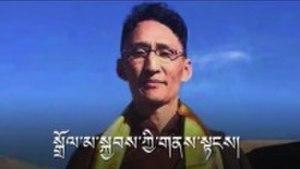
Dolma Kyab, né en 1976, est un professeur d'histoire et écrivain tibétain. Emprisonné à la suite de son arrestation le 9 mars 2005 dans son collège de Lhassa, il a été condamné, le 16 septembre 2005, à dix années de prison pour avoir, selon les autorités chinoises, dérobé et transmis des secrets d'État. Auteur d'un manuscrit non publié à l'origine de son arrestation selon lui, il tenait une chronique manuscrite traitant de démocratie, de la souveraineté du Tibet, du Tibet sous le communisme, du colonialisme et des convictions religieuses. Il a aussi commencé un autre manuscrit sur sa préoccupation croissante au sujet de l'environnement au Tibet où il mentionne des sujets tels que les changements d'ordre géographiques que la Chine a apportés au Tibet, ainsi que l'emplacement de divers camps militaires chinois dans la Région Autonome du Tibet. Un groupe d'écrivains tibétains et chinois connus a rédigé une pétition pour demander sa libération. Les associations International Campaign for Tibet et le Tibetan Writers Abroad PEN Centre, un cercle d'écrivains tibétains en exil domicilié à Dharamsala, ont aussi suivi son cas.